Gordon Sprigg

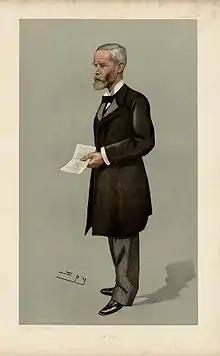
Drawing of John Gordon Sprigg as Prime Minister in September 1897

A few years later, in 1893, the "Logan scandal" caused the Prime Minister at the time, Cecil John Rhodes, to lose much of his parliamentary support. Sprigg made himself available to Rhodes for a cabinet position and in the power vacuum he successfully re-secured the position of treasurer. Sprigg went on to become one of the most vocal and loyal of Rhodes's supporters. When the Jameson Raid forced Rhodes to resign in 1896, Sprigg was once again the best stop-gap candidate for premier.